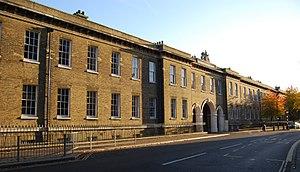
Olivia Manning est une femme de lettres britannique, connue principalement pour une série de romans où la thématique du voyage et de l’odyssée occupe une large place. Son expérience personnelle à l’étranger lui fournit la matière de ses écrits, qui démontrent toutefois de réelles qualités d’imagination. La critique lui reconnaît également un talent pour la description de lieux et une appréciation fine de la culture et de l’histoire des communautés qu’elle évoque.